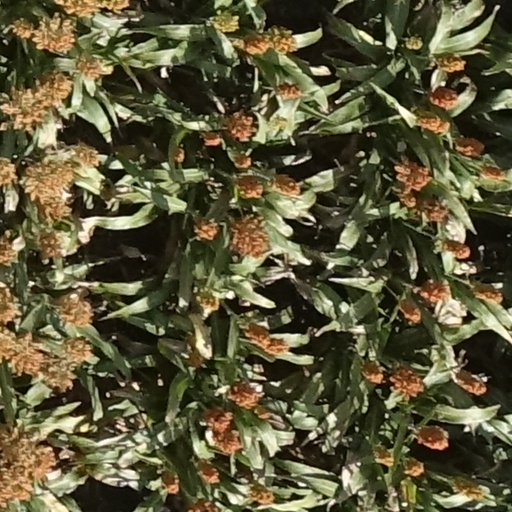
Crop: sorghum